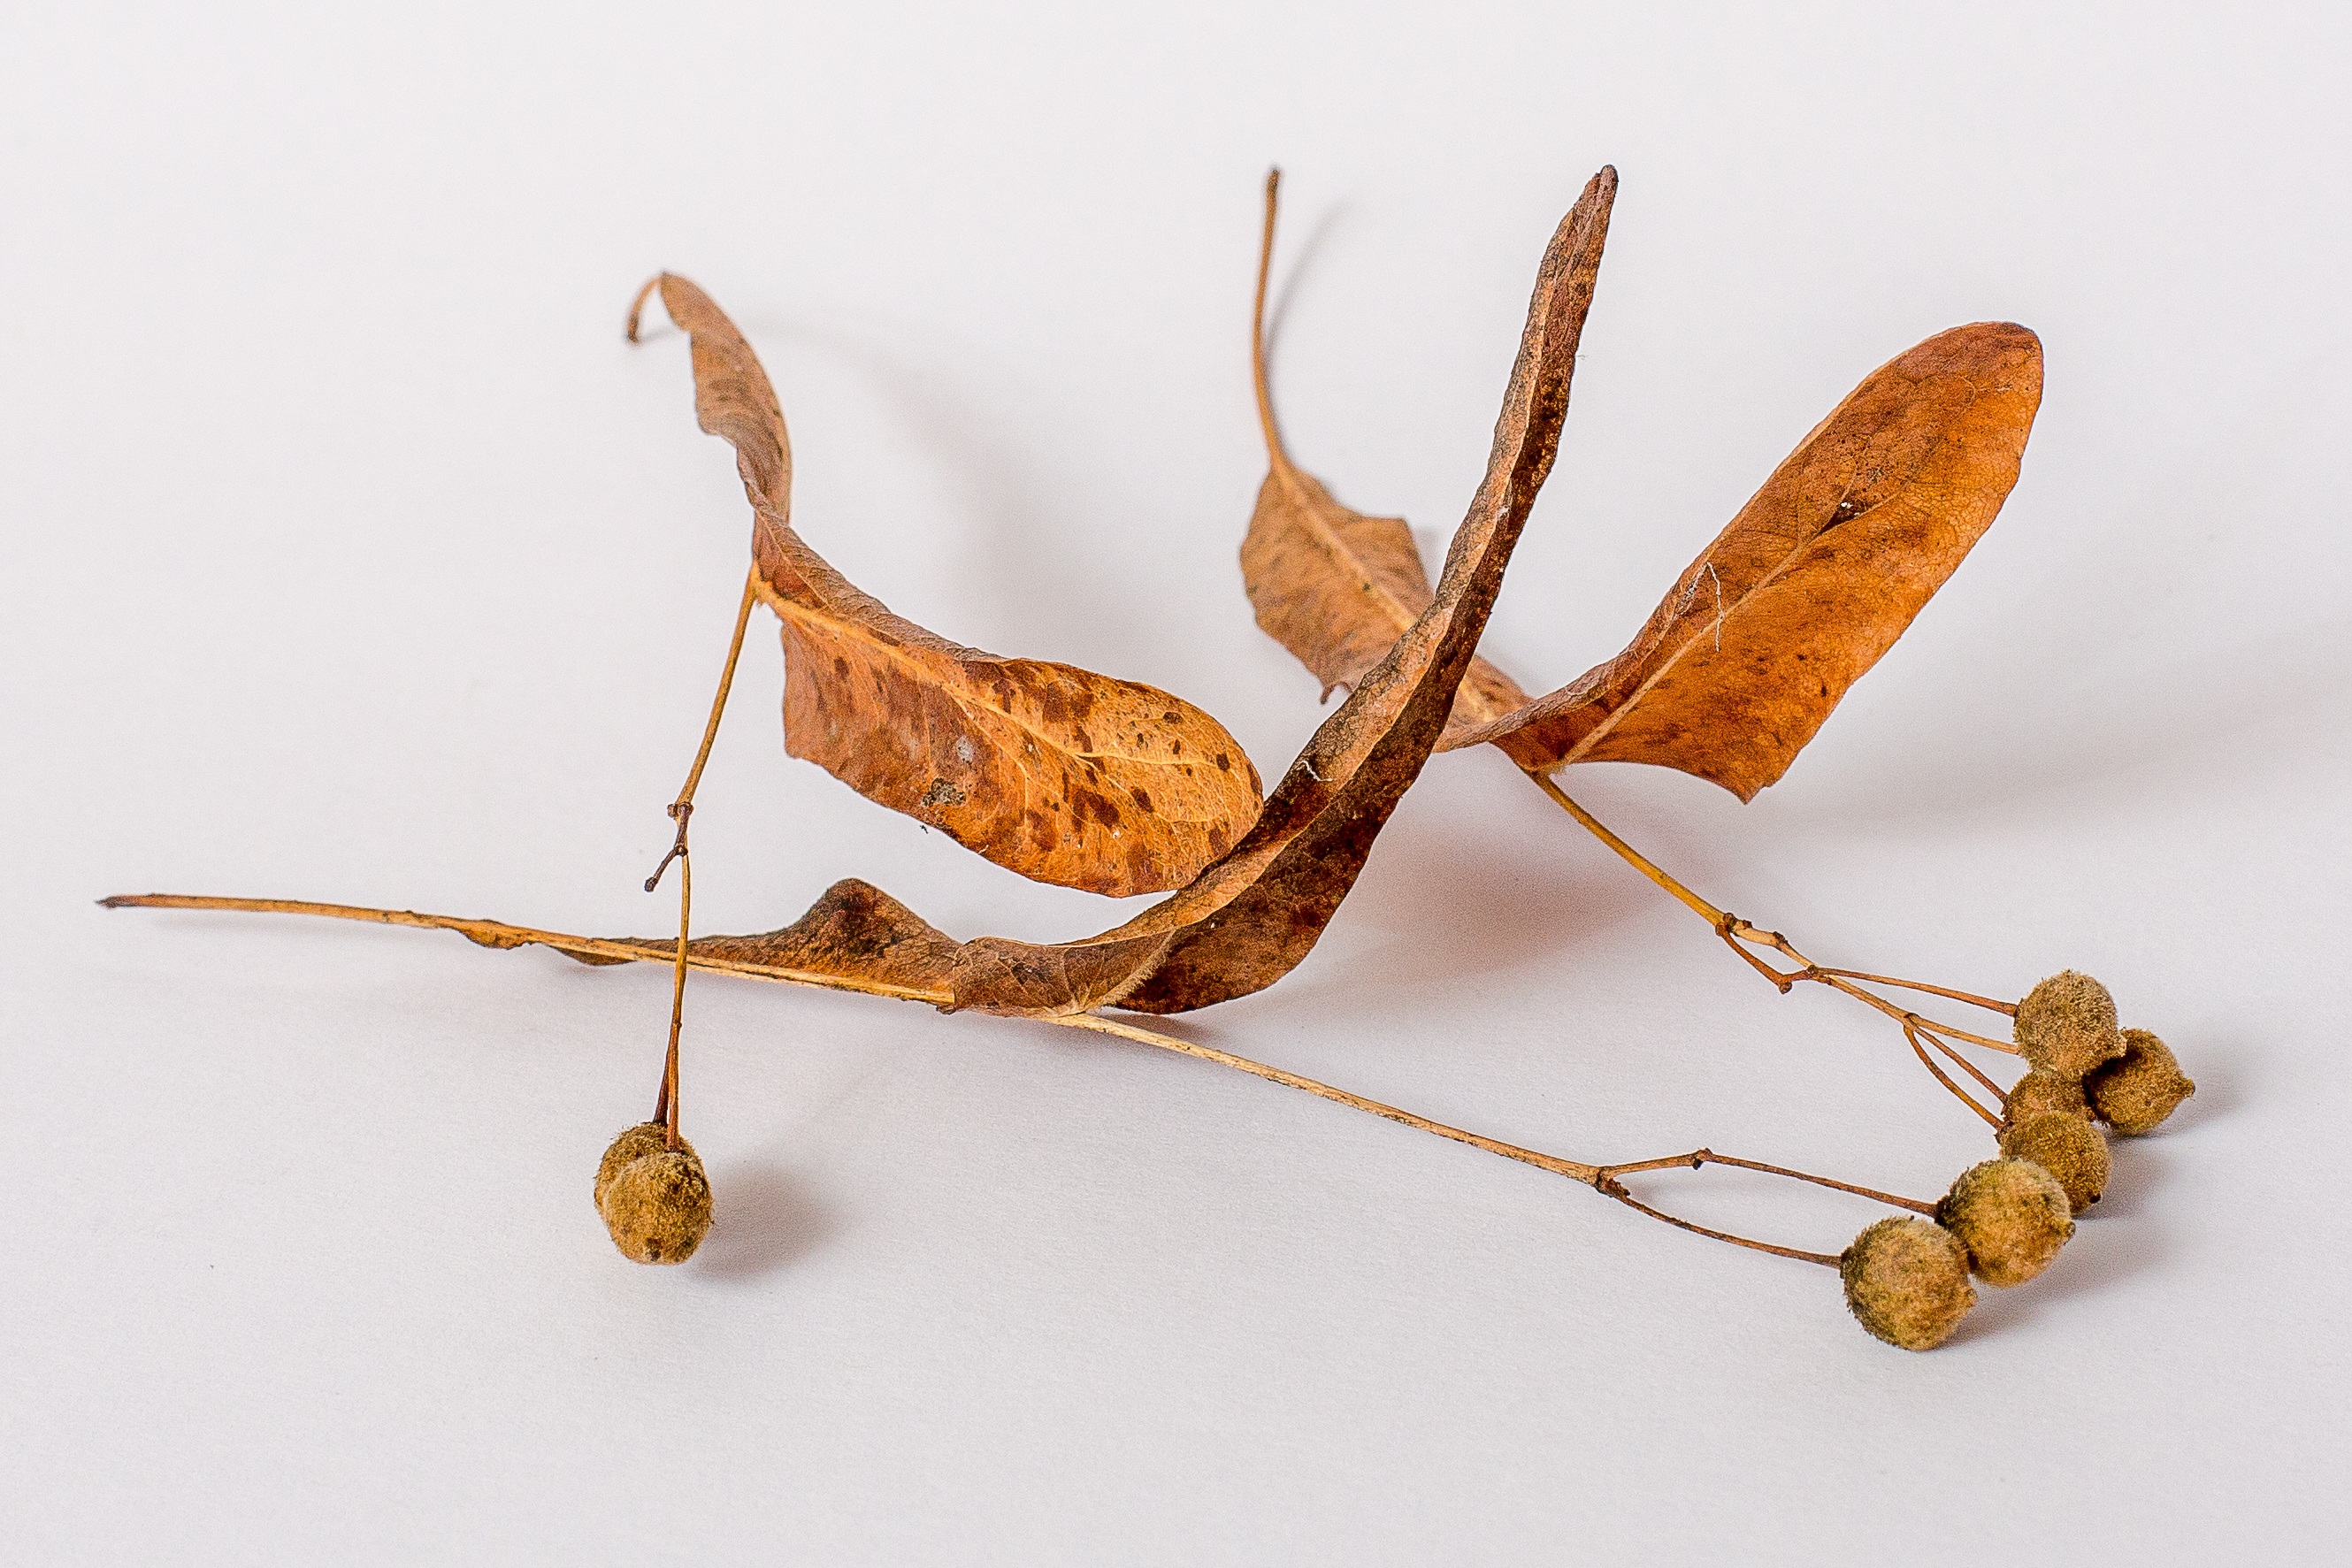
tree, branch, wood, leaf, flower, horn, insect, autumn, moth, garden, antler, invertebrate, twig, leaves, linde, fall color, linden seeds